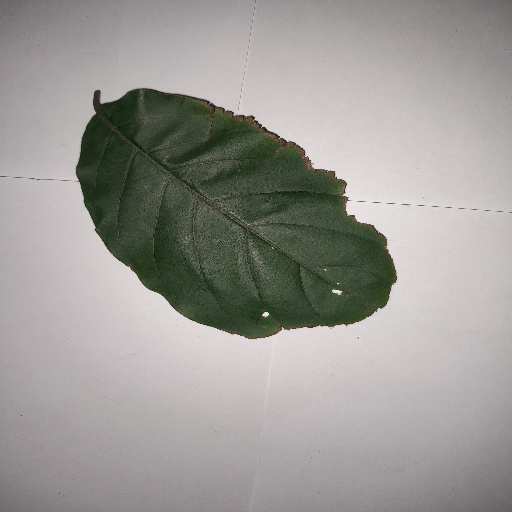
Species: HariTaki
Leaf condition: Bacterial Spot